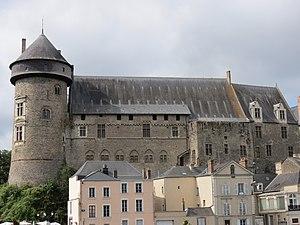
Un hourd est au Moyen Âge un échafaudage solide, fait de planches, en encorbellement au sommet d'une tour ou d'une muraille. Ce dispositif de défense active se caractérise par une très faible ouverture horizontale et une assez faible saillie, avant de devenir une maçonnerie grossière à partir du XVIᵉ siècle, nommée communément « hourdage » et dont dérive le terme « hourdis ».
Un château fort est une structure fortifiée, essentiellement construite et habitée par la noblesse au Moyen Âge en Europe, au Moyen-Orient et en Asie. Le mot château vient du latin castellum.